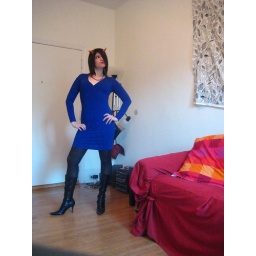
devil in a blue dress